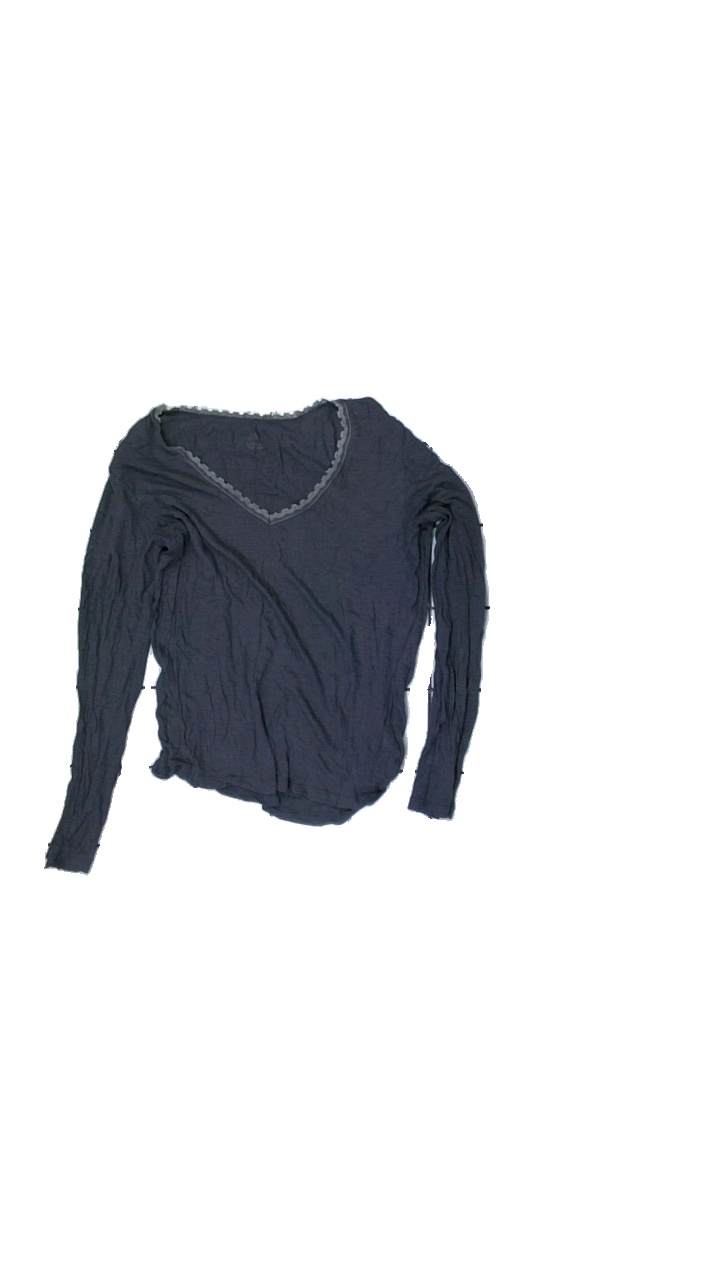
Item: Top (Ladies)
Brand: Missing
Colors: Grey
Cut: C-collar, Regular
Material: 100% Viscose
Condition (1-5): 5
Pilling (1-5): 5
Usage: Recycle
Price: <50